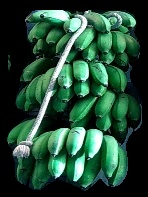
Variety: rasbale
Grade: grade2